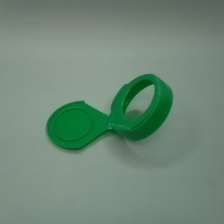
Color: green
Cap type: flip-top cap